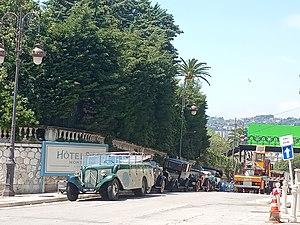
tournage rebecca au regina à Nice
Rebecca est un thriller dramatique britannique réalisé par Ben Wheatley, dont la sortie est prévue en 2020 sur Netflix. Il s'agit d'une nouvelle adaptation du roman homonyme de Daphne du Maurier, déjà porté à l'écran dans le film homonyme d'Alfred Hitchcock sorti en 1940.